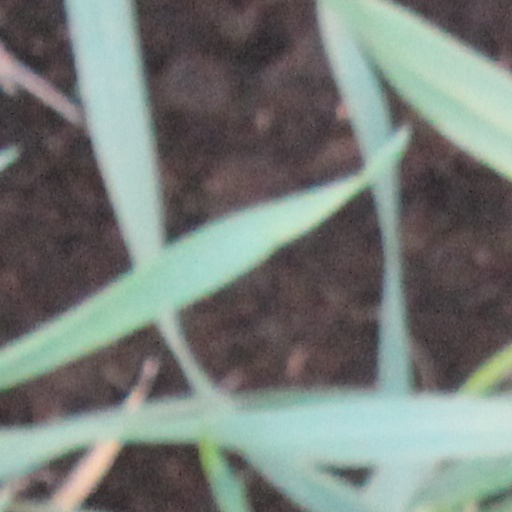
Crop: wheat